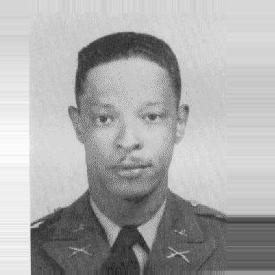
Age: 81